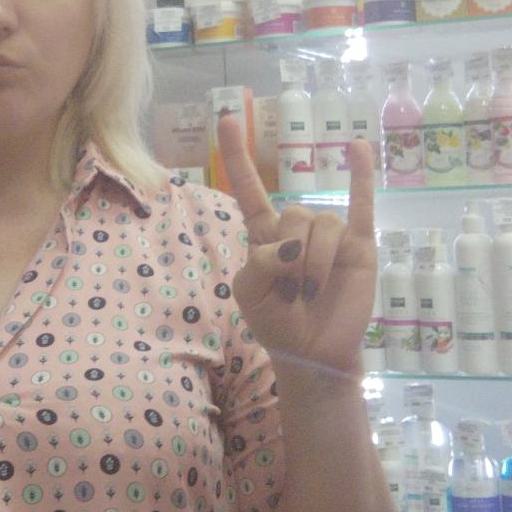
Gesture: rock